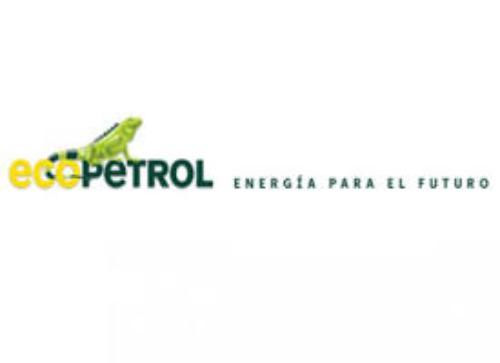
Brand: Ecopetrol
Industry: Transportation